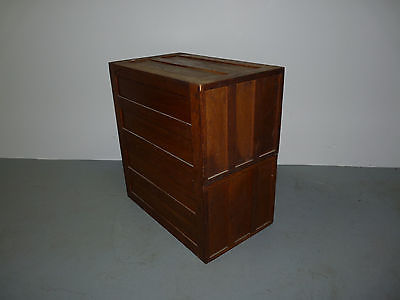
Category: cabinet